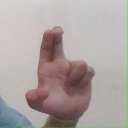
अक्षर: आ